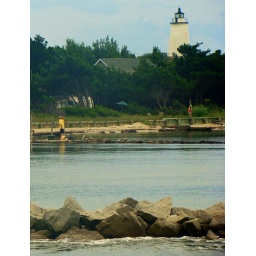
man in a yellow shirt 1